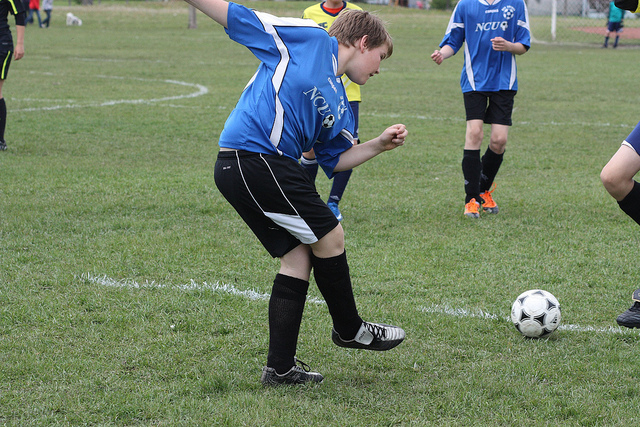
những cậu bé đang chơi bóng đá ở trên sân